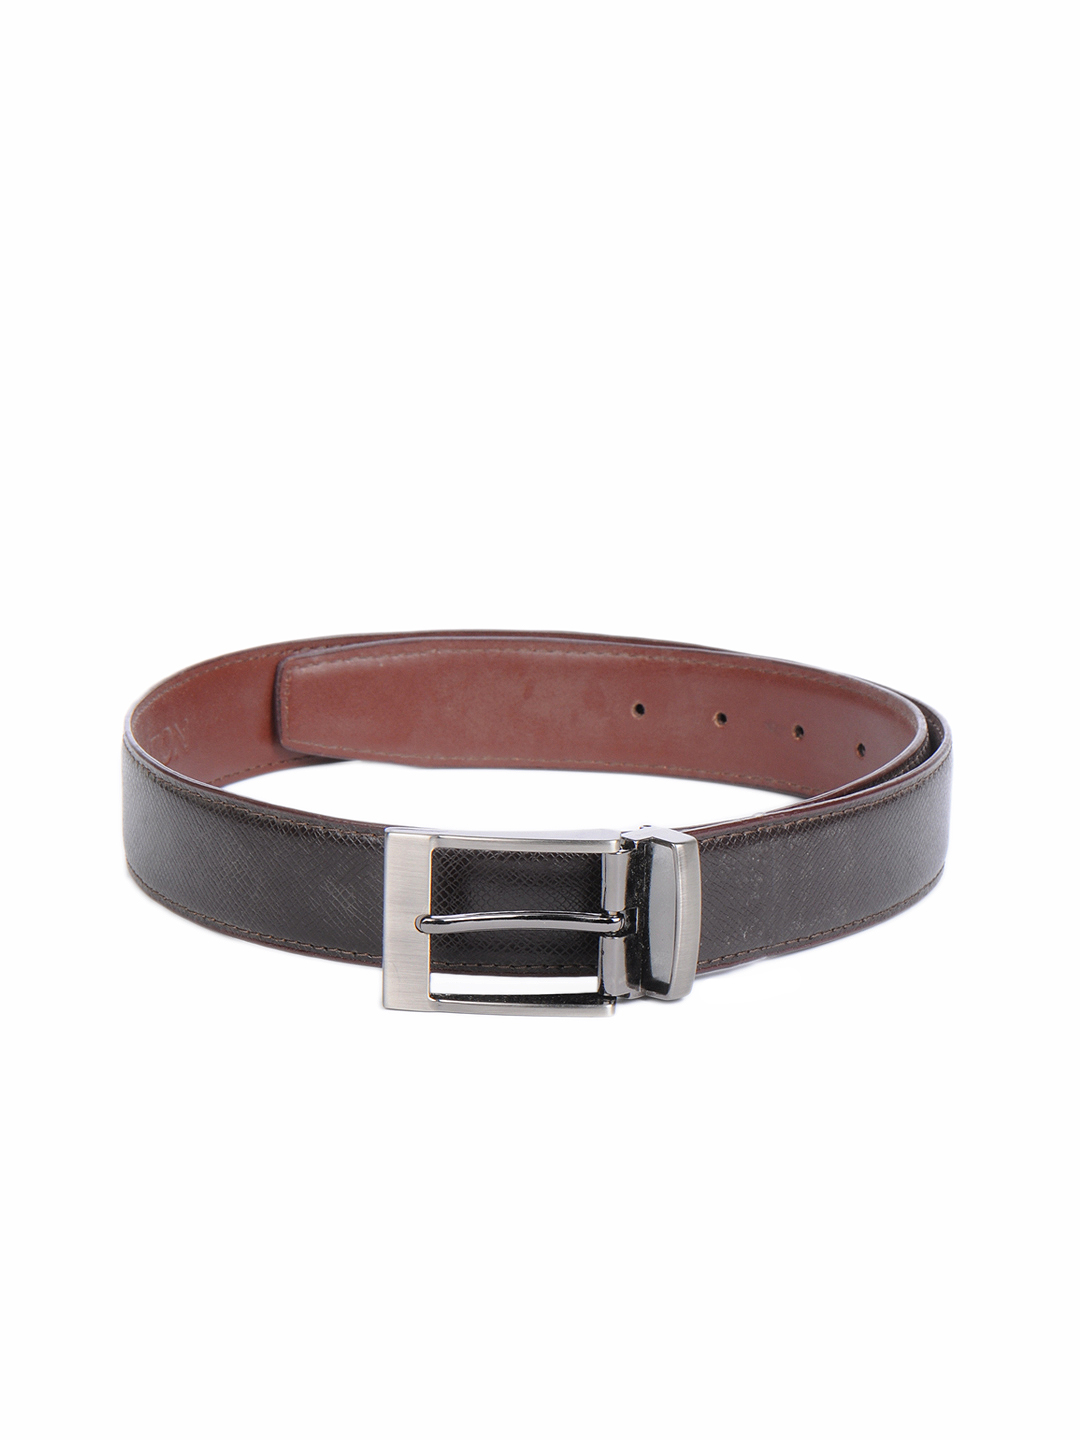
Indigo Nation Men Formal Brown Belts
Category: Accessories / Belts / Belts
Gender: Men
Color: Brown
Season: Summer 2012
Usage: Formal